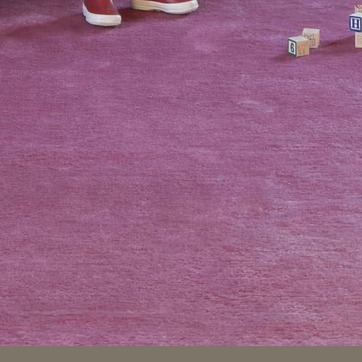
Material: carpet